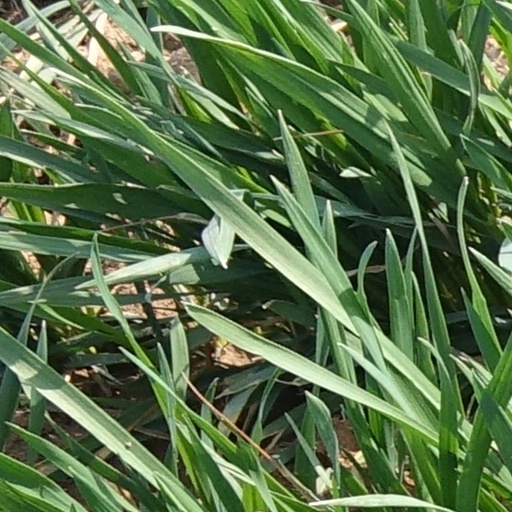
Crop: wheat